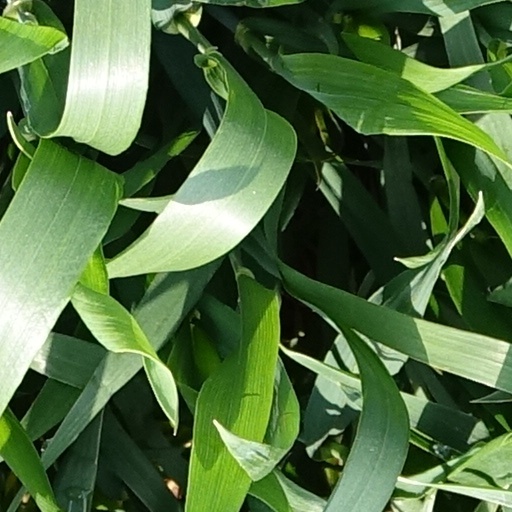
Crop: wheat